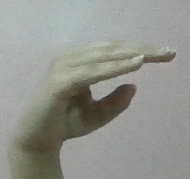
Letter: jeem